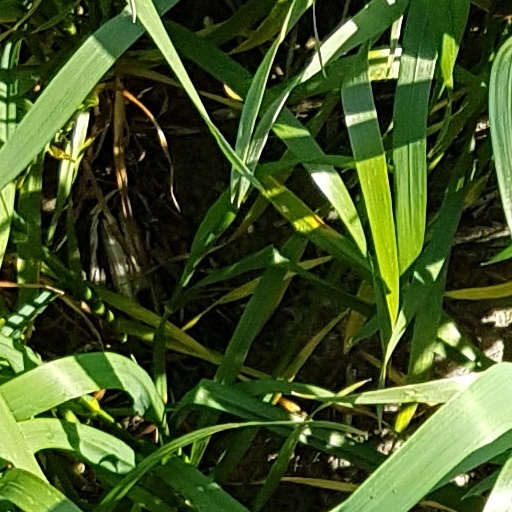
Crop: wheat